Gulf of Pozzuoli

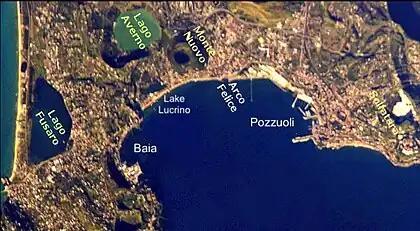
Gulf of Pozzuoli and surroundings

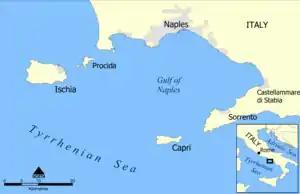
The Gulf of Pozzuoli lies on the northwestern end of the Gulf of Naples.

The Gulf of Pozzuoli, formerly known as the Gulf of Puteoli, is a large bay or small gulf in the northwestern end of the Gulf of Naples in the Tyrrhenian Sea. It lies west of Naples and is named for its port of Pozzuoli. The Roman "" was located within it, near the resort town of Baiae.